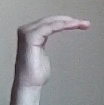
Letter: haa